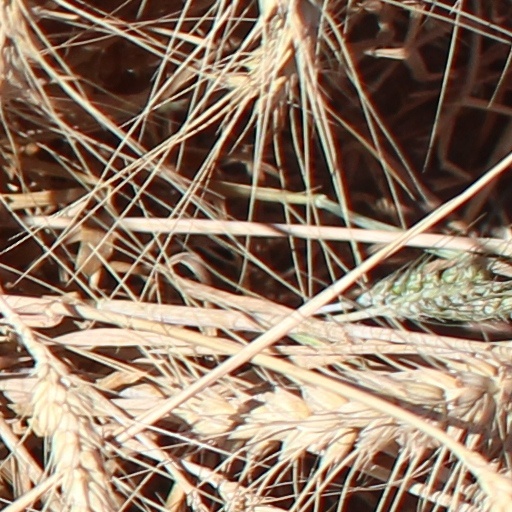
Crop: wheat